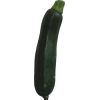
Label: Zucchini dark 1